Congregationalism in the United States

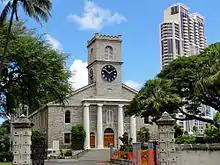
Kawaiahaʻo Church, known as the "Westminster Abbey of Hawaii."

By 1742, the revival had entered a more radical and disruptive phase. Lay people became more active participants in the services by crying out, exhorting, or having visions. Uneducated men and women began to preach without formal training, and some itinerant preachers were active in parishes without the approval of the local pastor. Enthusiasts even claimed that many of the clergies were unconverted themselves and thus unqualified to be ministers. Congregationalists split into Old Lights and New Lights over the Awakening, with Old Lights opposing it and New Lights supporting it.